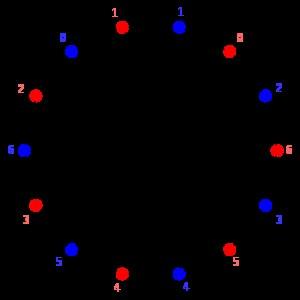
En géométrie projective finie, le plan de Fano, nommé ainsi d'après le mathématicien Gino Fano, est le plus petit plan projectif fini, c'est-à-dire celui comportant le plus petit nombre de points et de droites, à savoir 7 de chaque. C'est le seul plan projectif de 7 points, et c'est le plan projectif sur le corps fini à deux éléments.